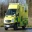
Label: ambulance